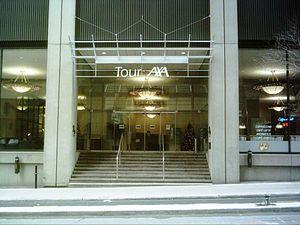
Entrée de la Tour Axa au 2020 rue University à Montréal
La Tour Intact est un gratte-ciel de Montréal situé au 2020, boulevard Robert-Bourassa. Il a été bâti en 1973, mesure 104 mètres de hauteur et compte 26 étages. Bien que le siège social officiel de Intact est à Toronto, ses principales activités sont concentrées dans cette tour.